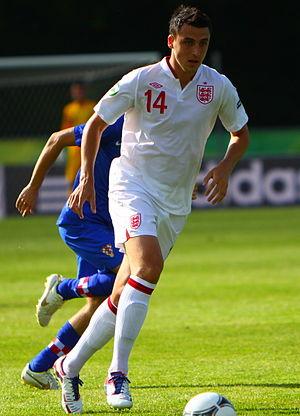
George Louis Elliot Thorne, né le 4 janvier 1993 à Chatham, est un footballeur anglais qui évolue au poste de milieu de terrain à Oxford United.